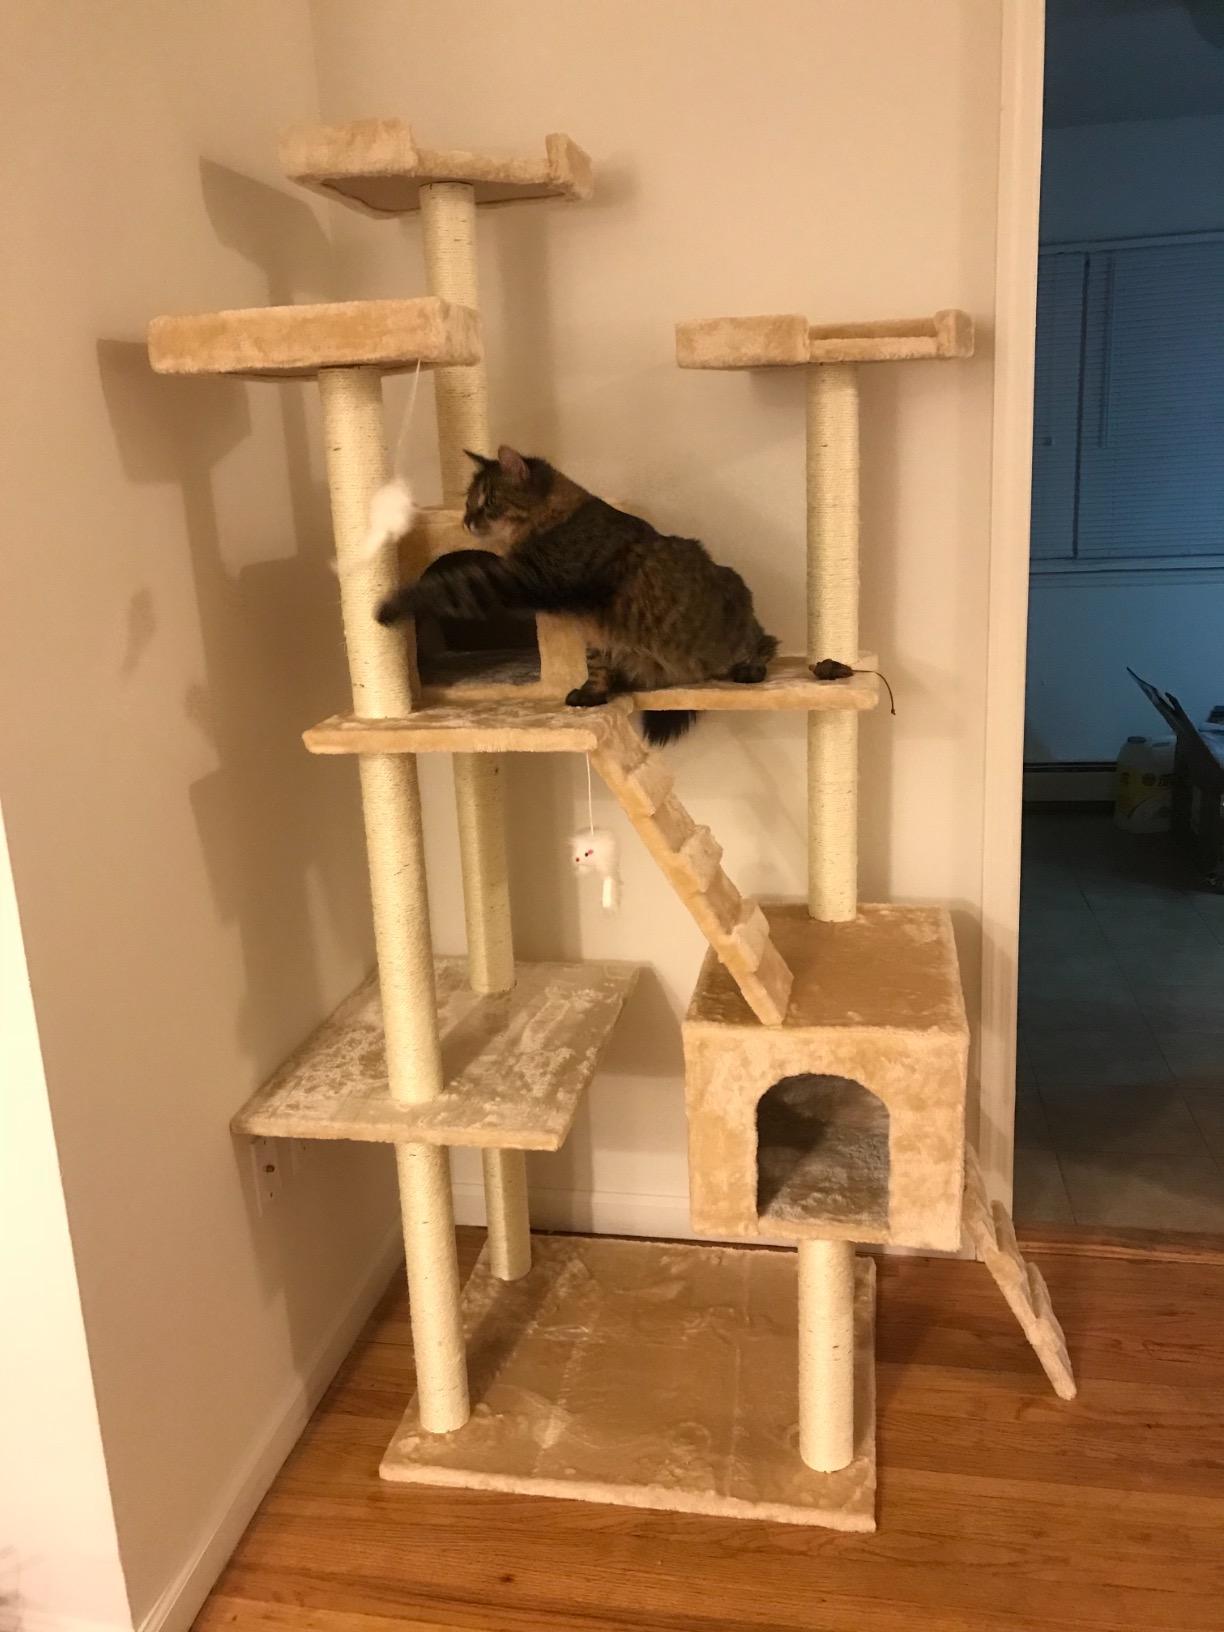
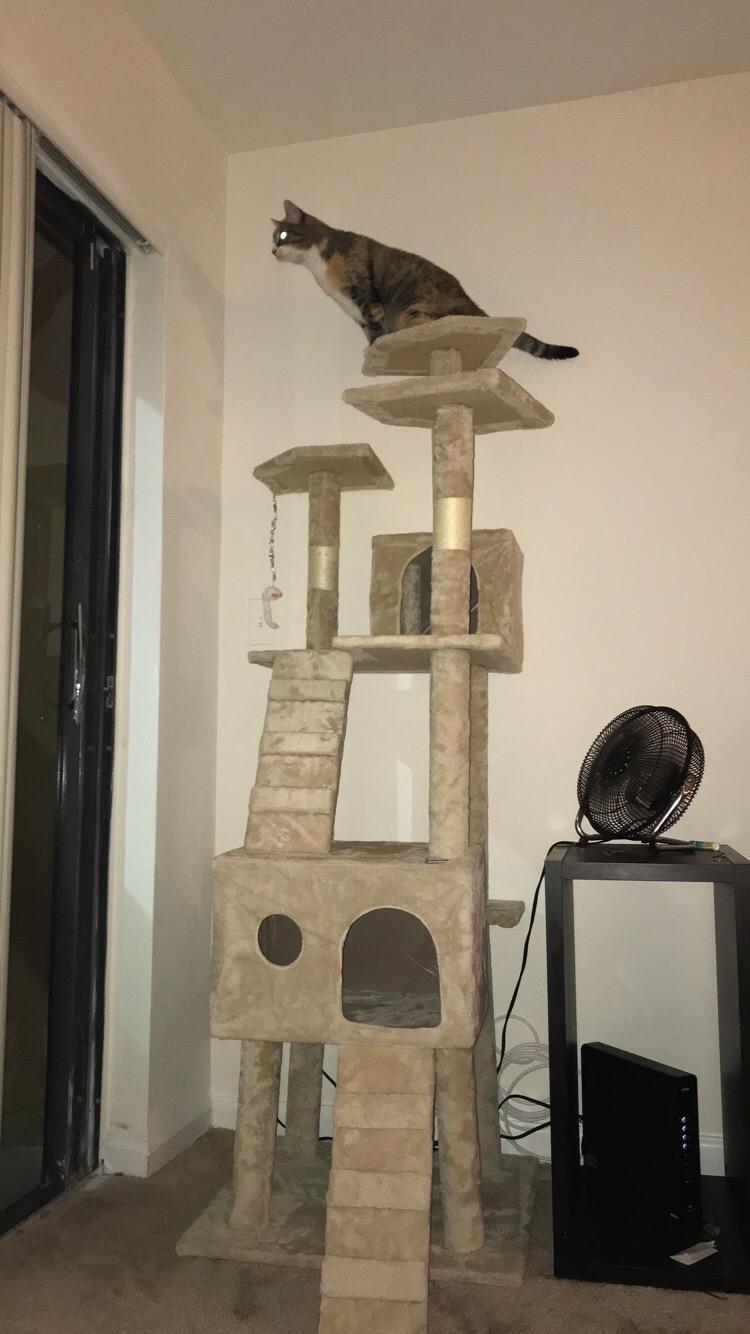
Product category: items_cat tree
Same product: yes